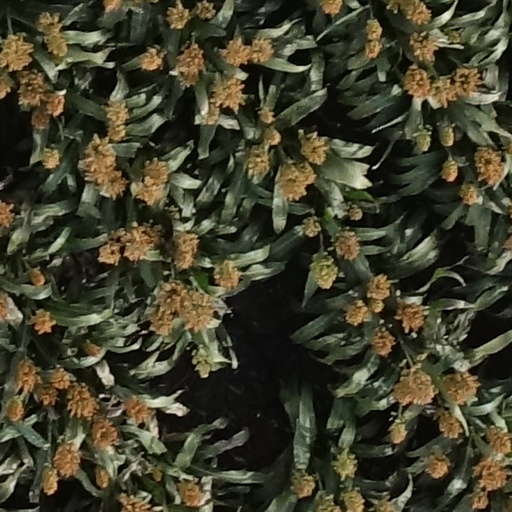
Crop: sorghum